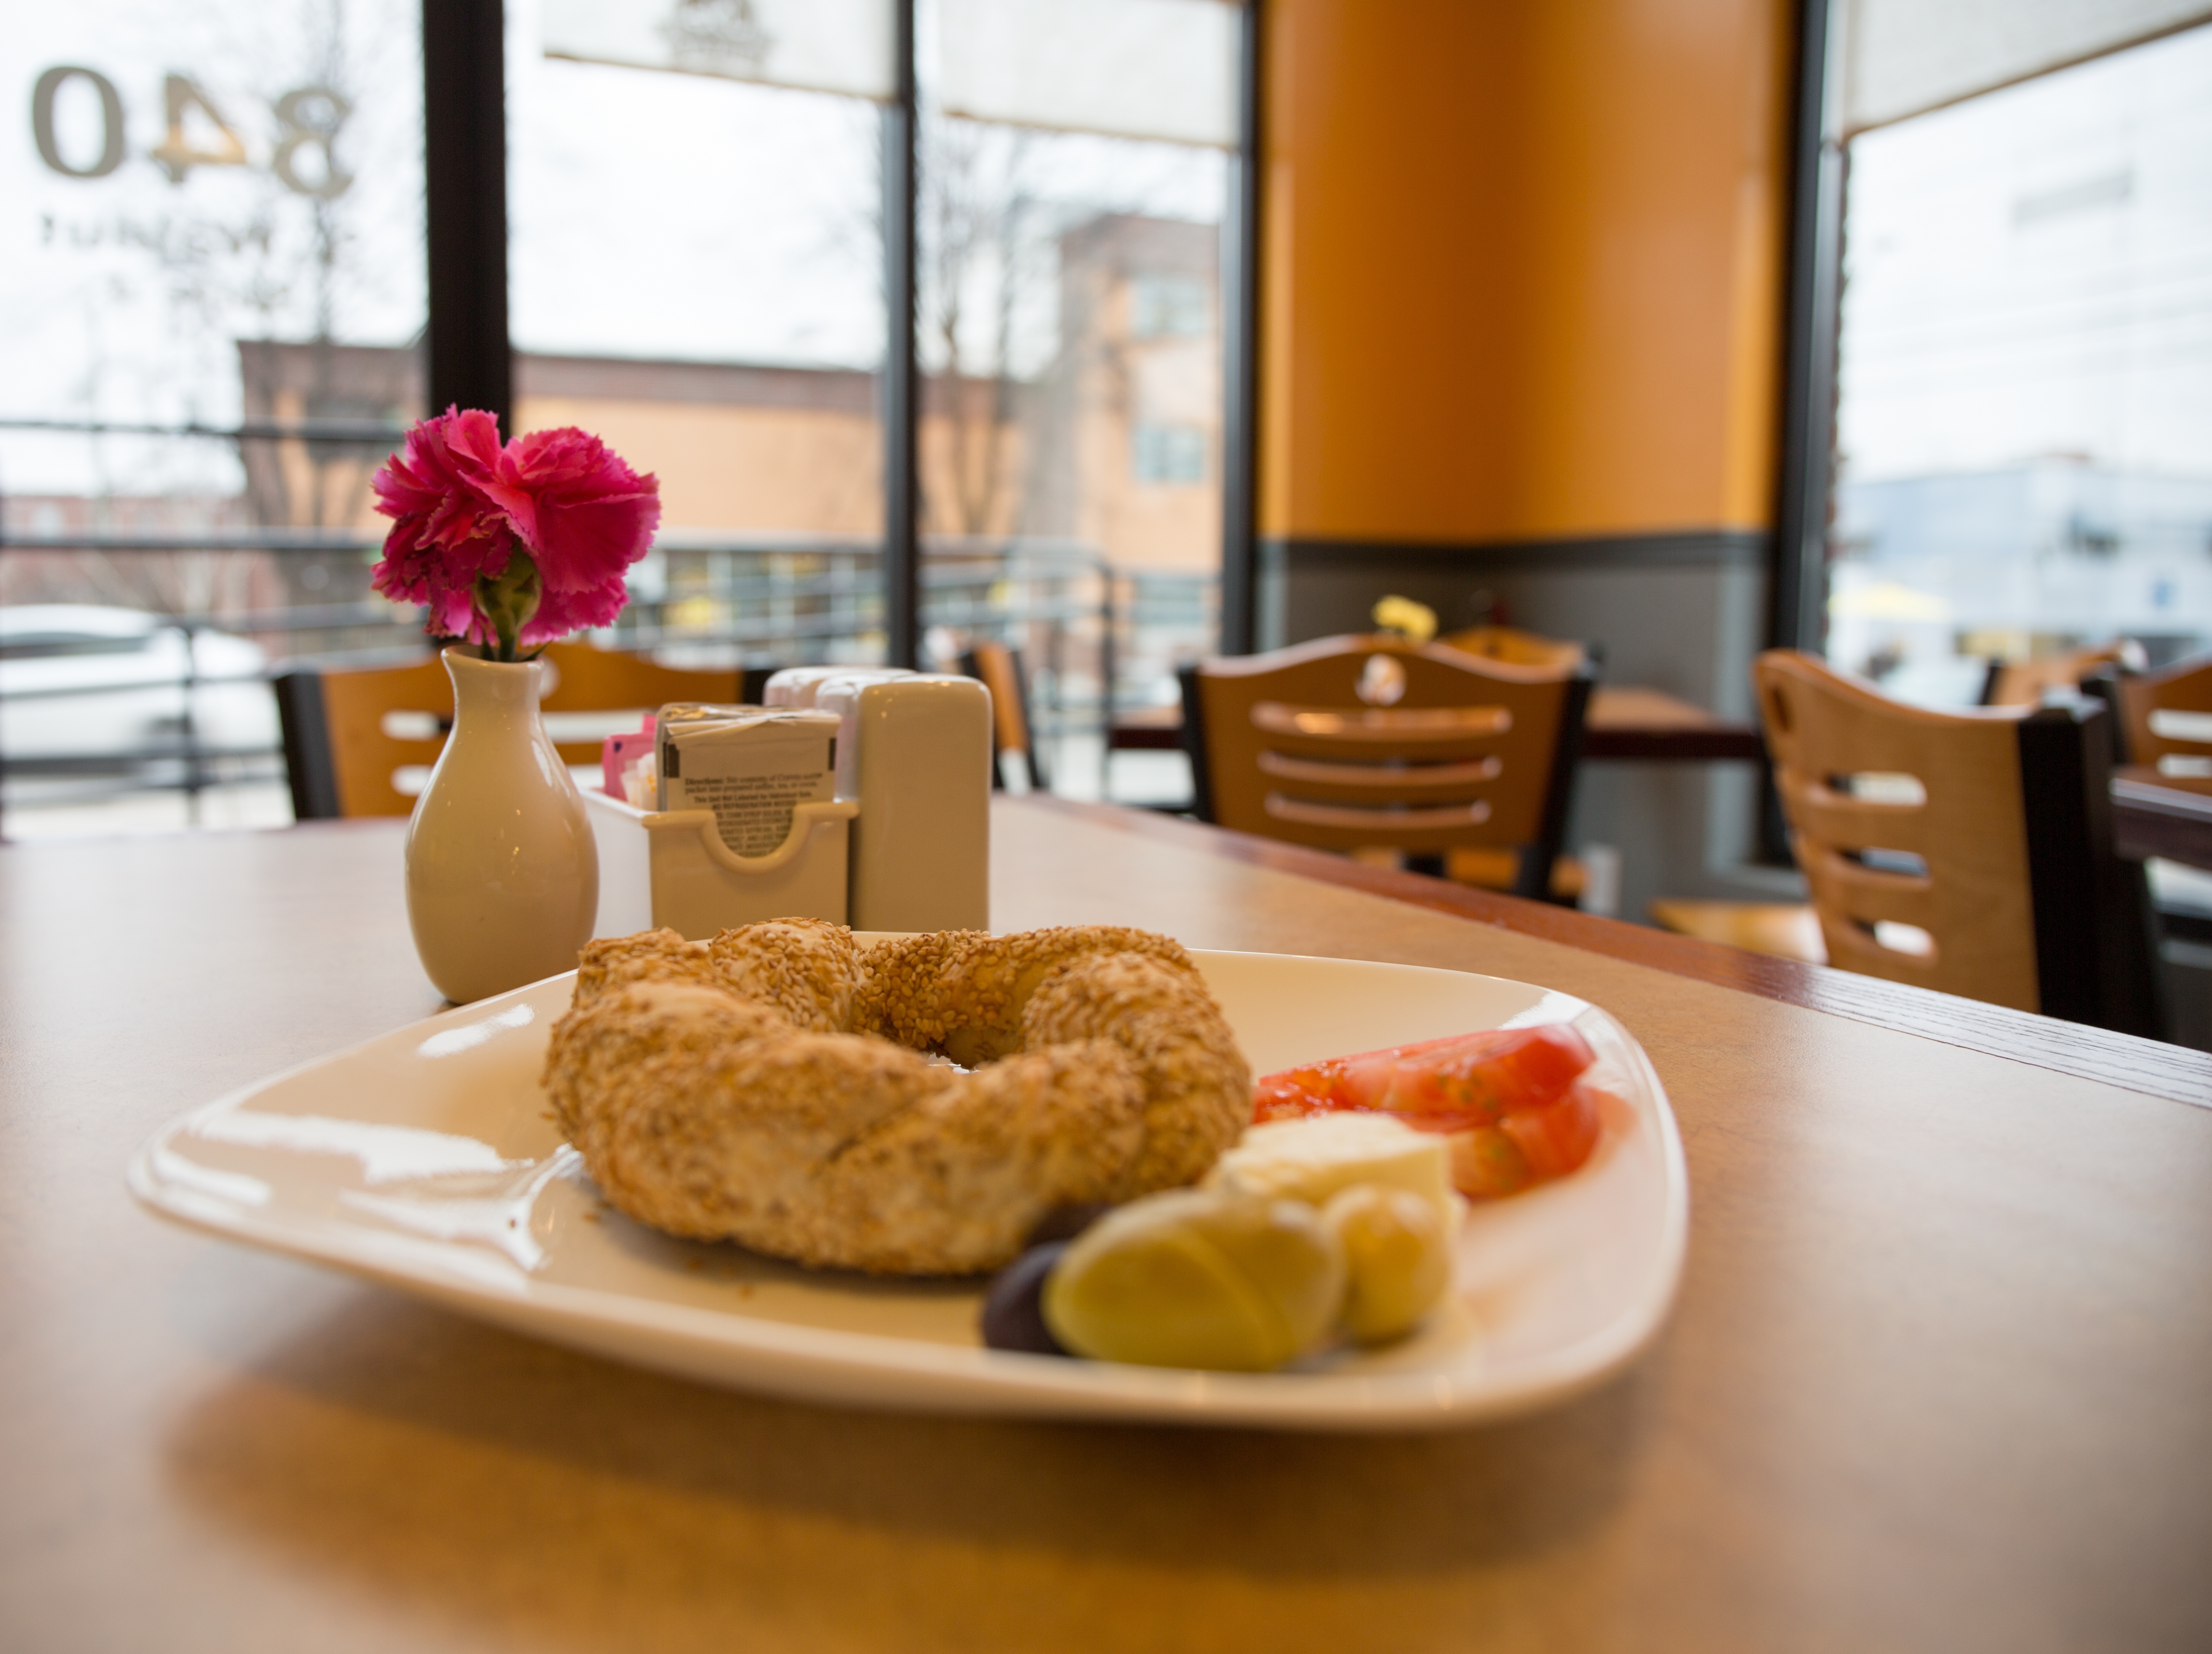
desert, restaurant, dish, meal, food, breakfast, healthy, fast food, lunch, pastry, doughnut, brunch, sense